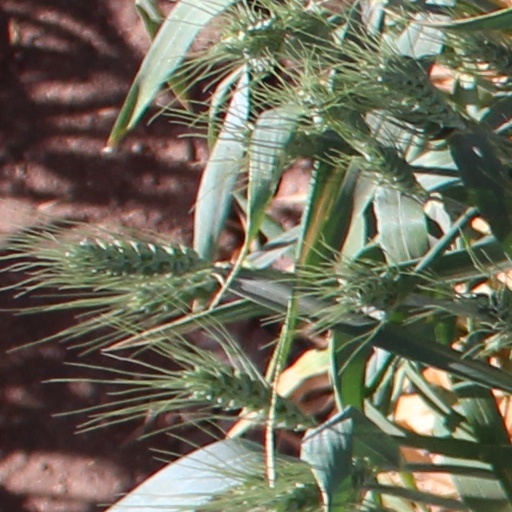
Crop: wheat